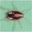
Label: cockroach